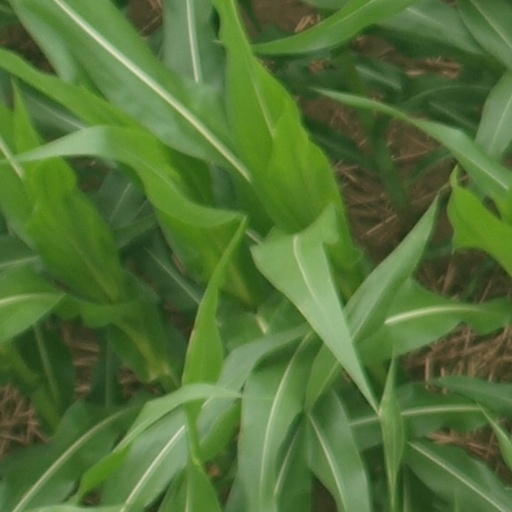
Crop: maize; corn